Scott Peters (politician)

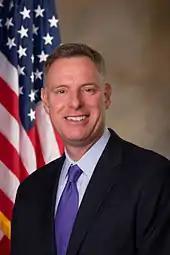
Peters freshman portrait

After his district changed to the 50th district, Peters was reelected with 62.8% of the vote over Republican Corey Gustafson.